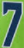
Number: 7